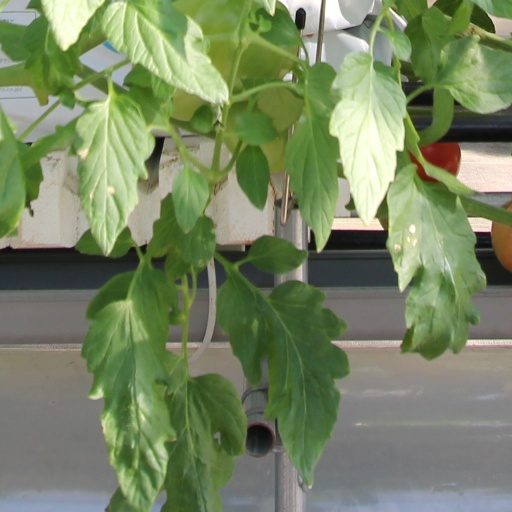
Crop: tomato